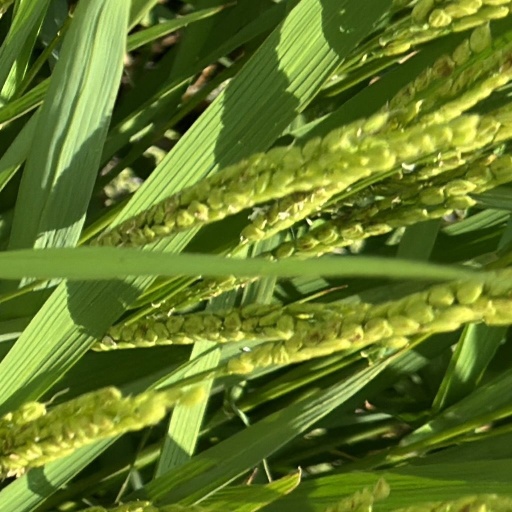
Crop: rice